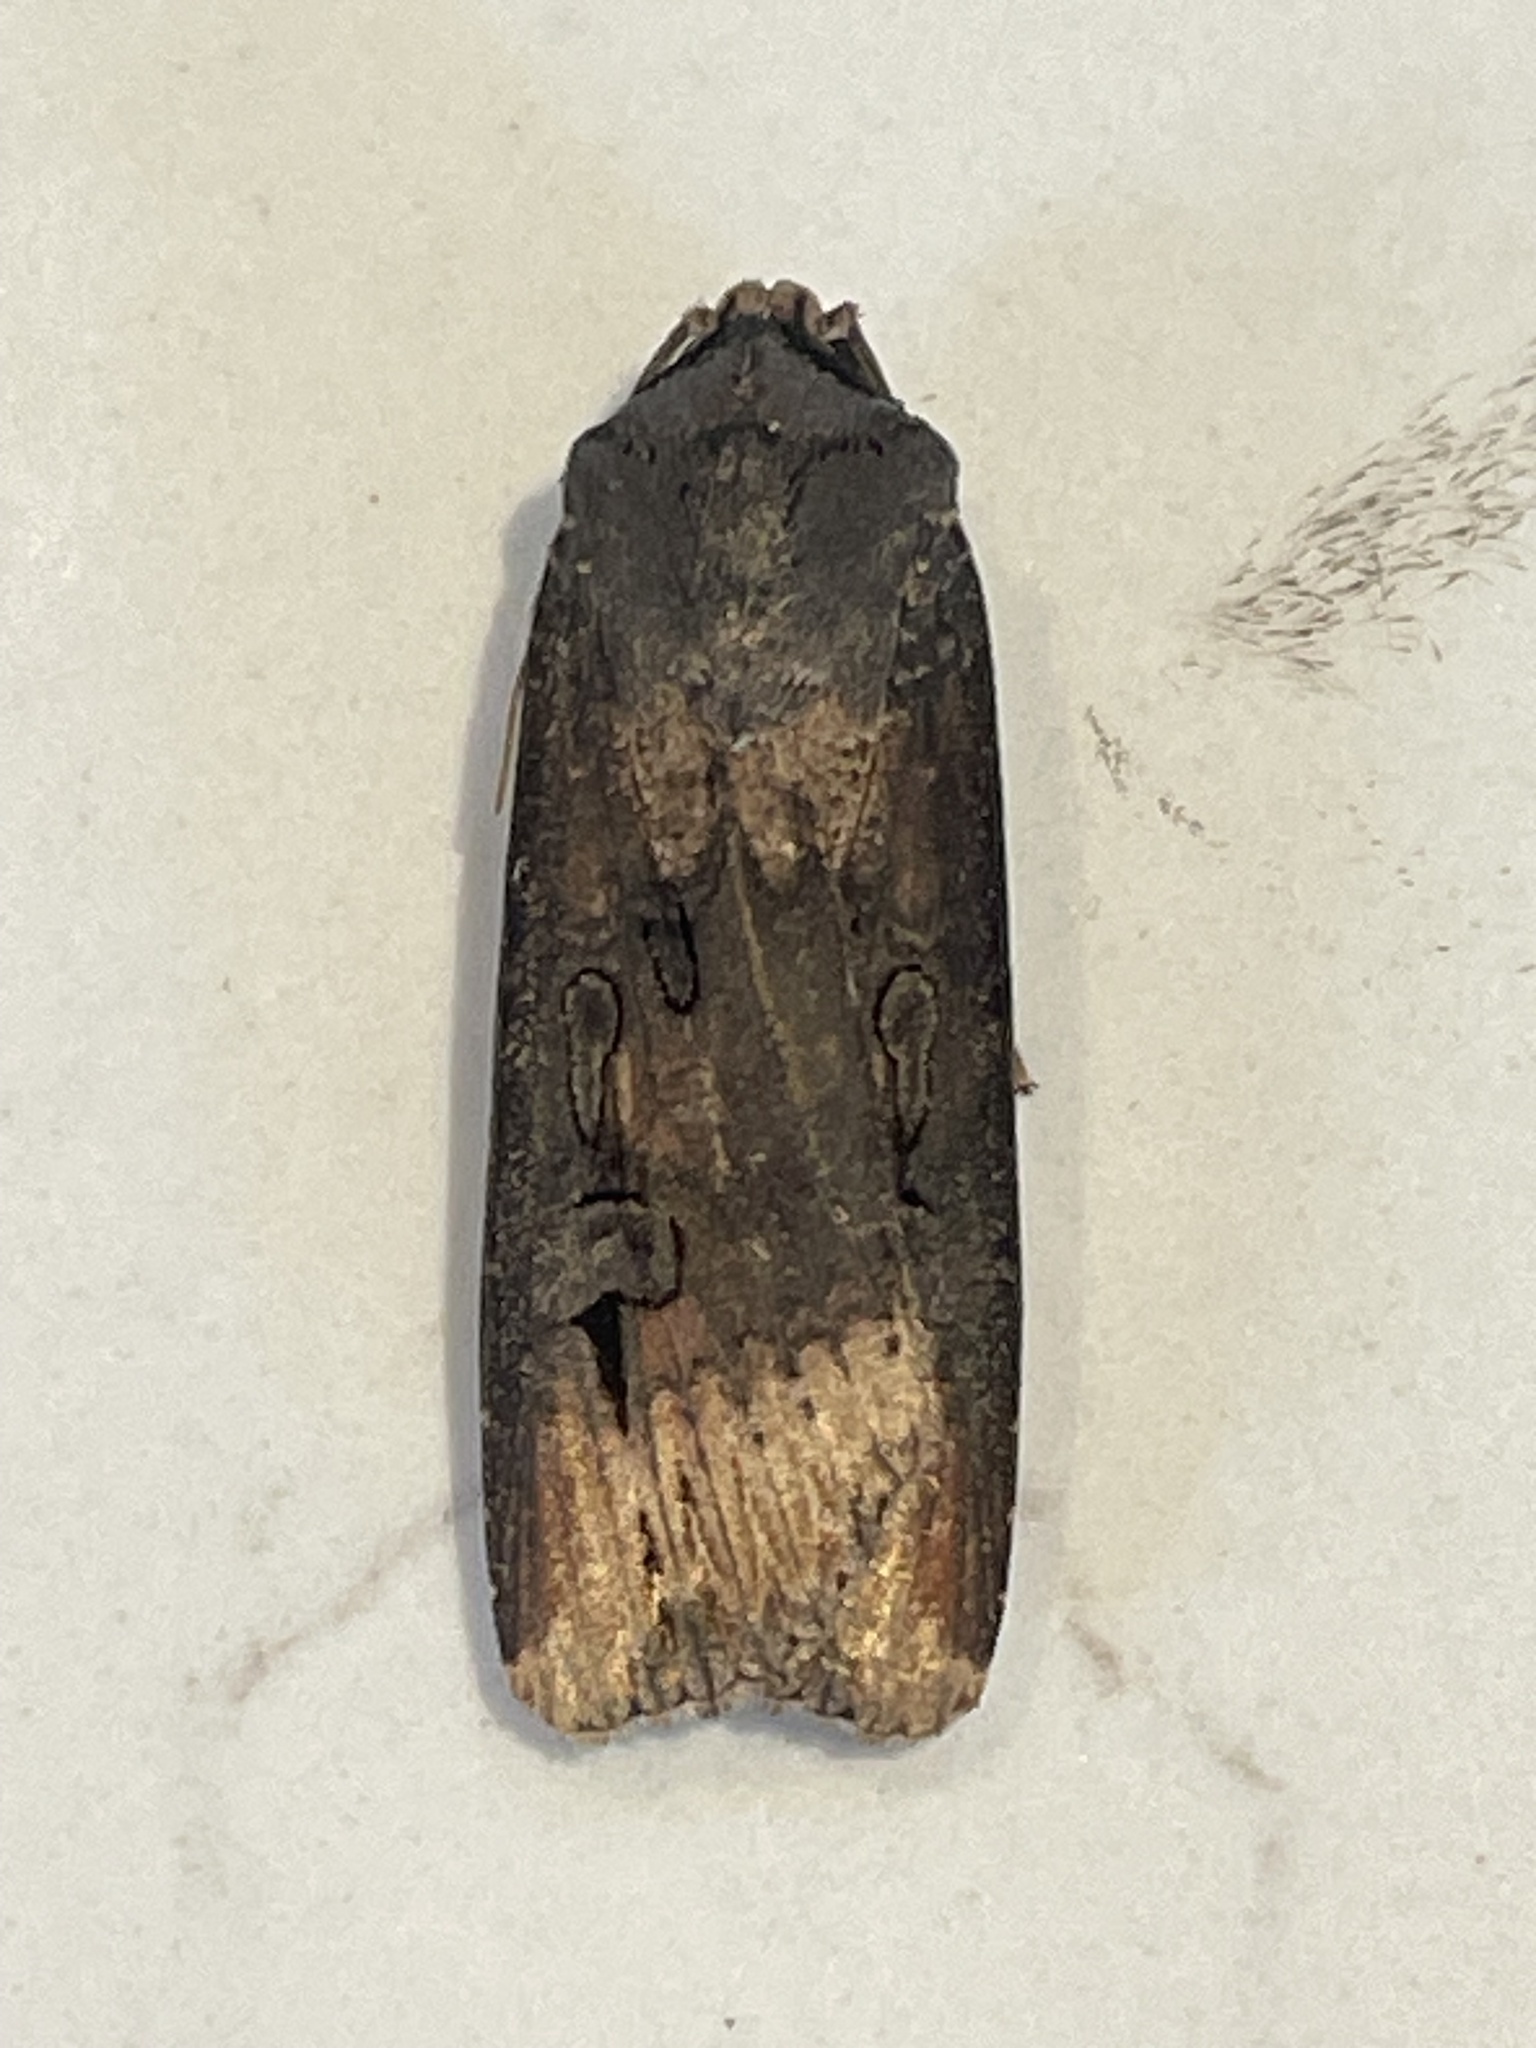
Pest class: cutworms